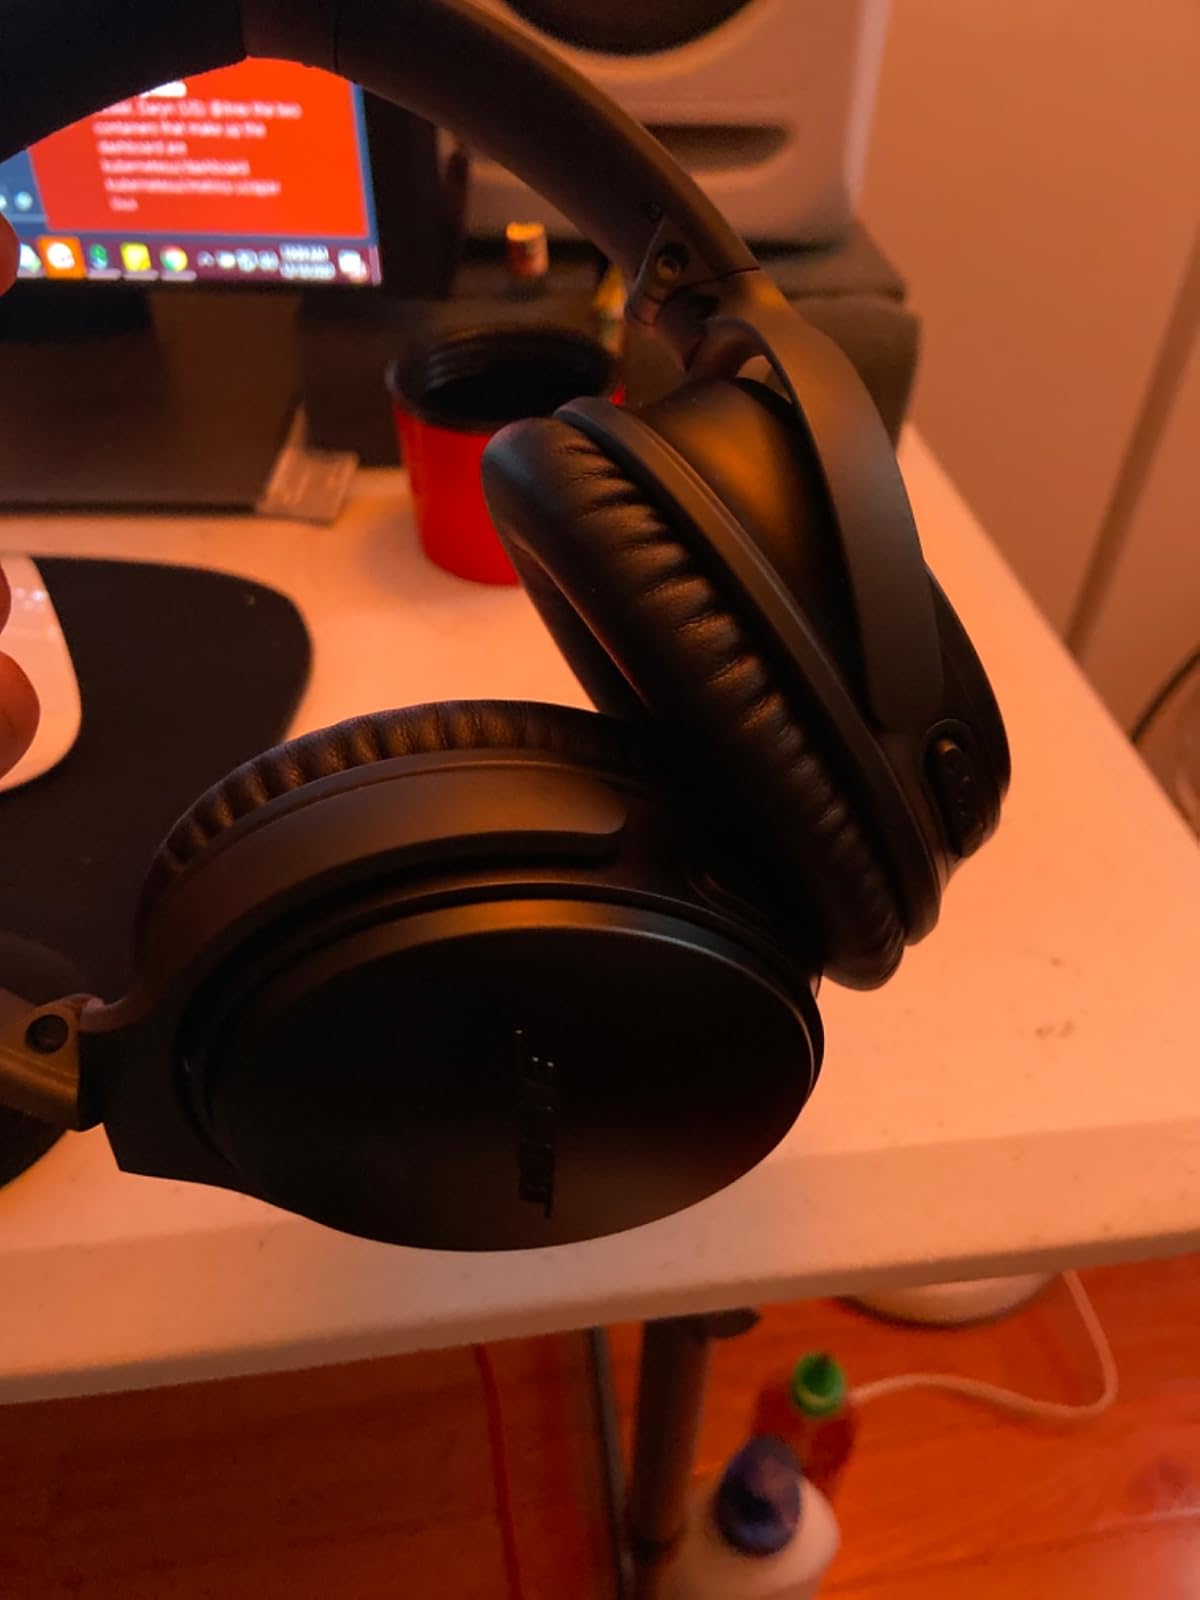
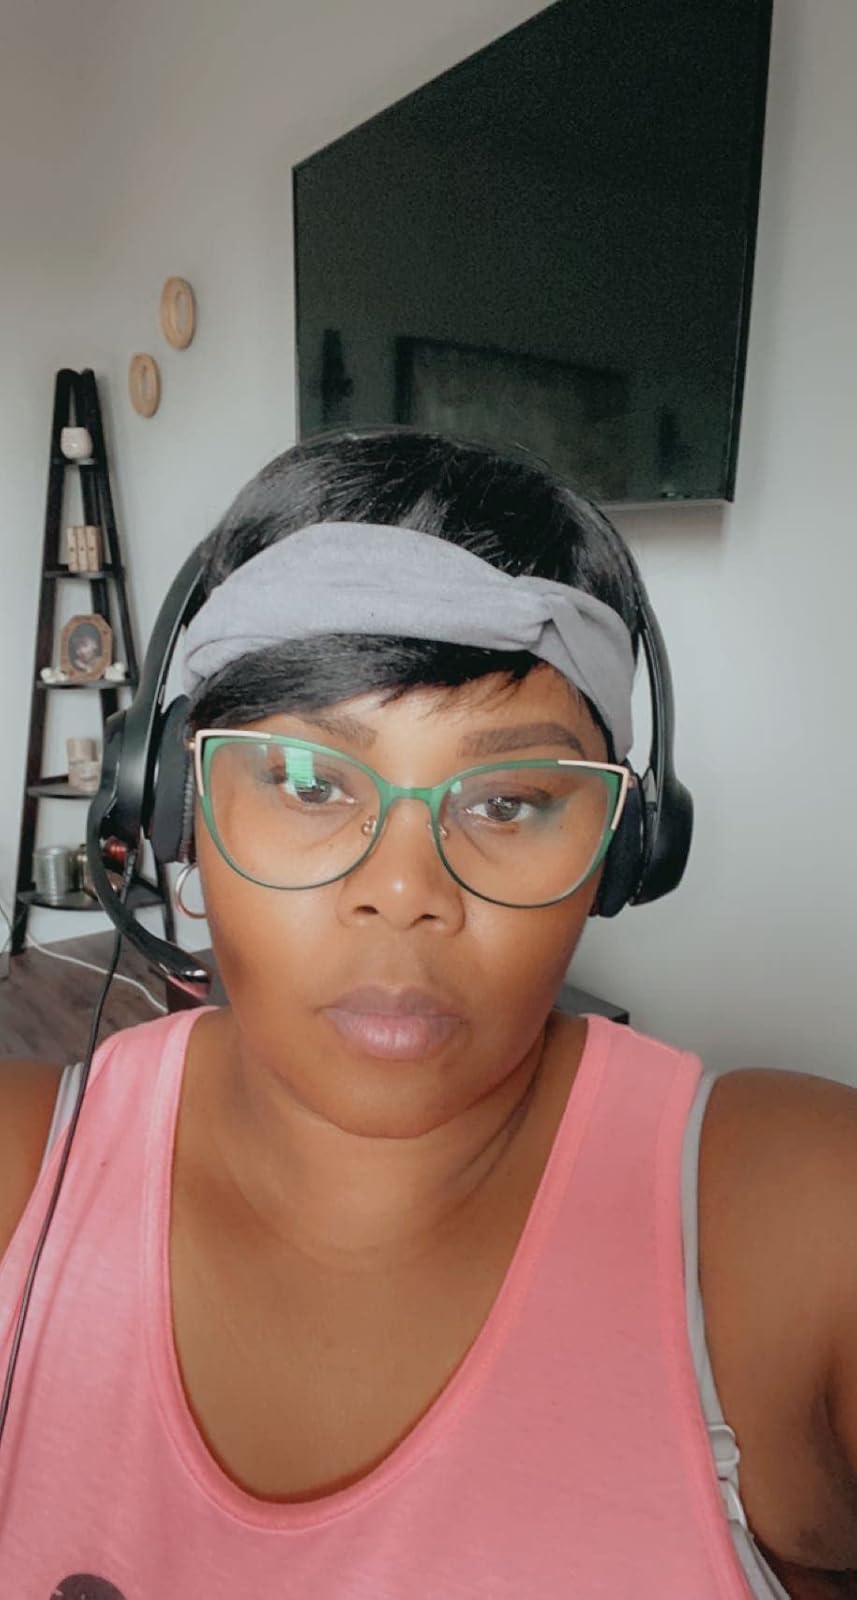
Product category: headphones
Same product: no